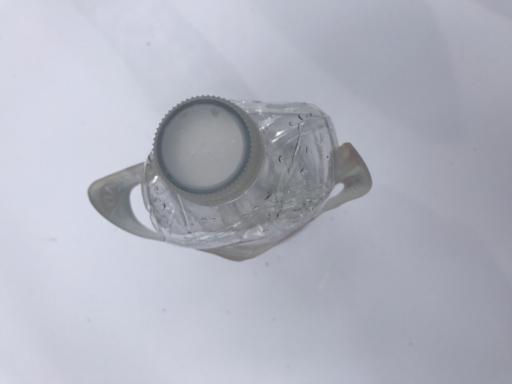
Waste category: plastic